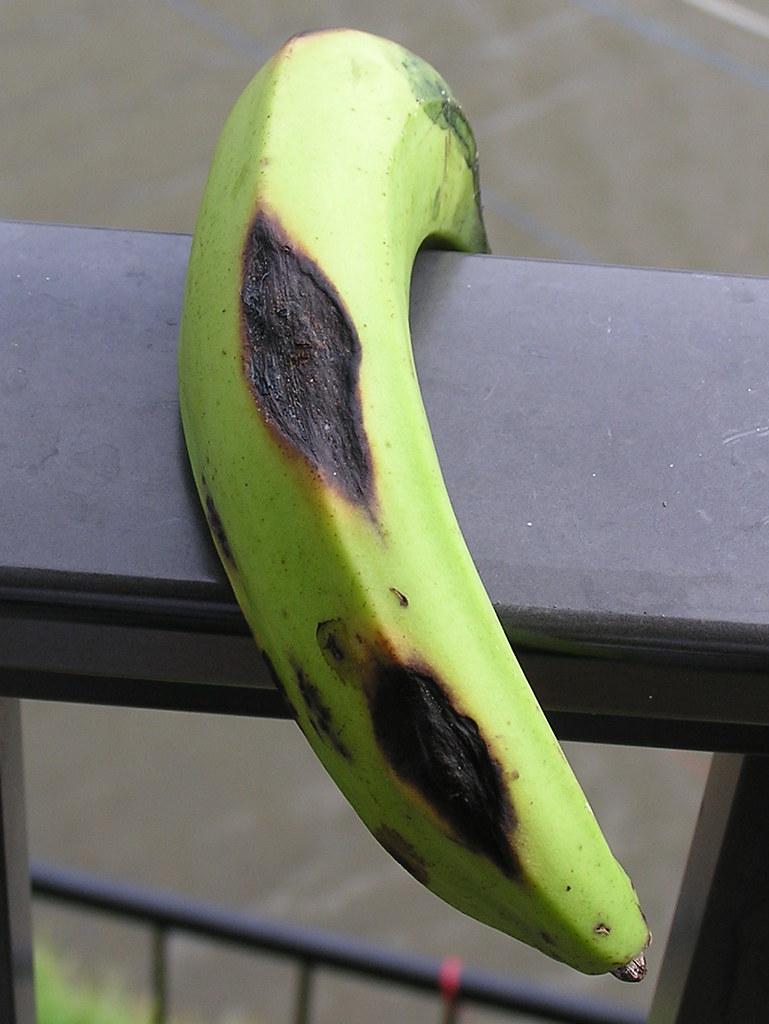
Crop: unknown
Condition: banana_banana_anthracnose